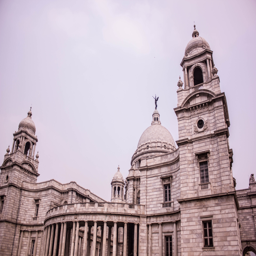
side view of the palace